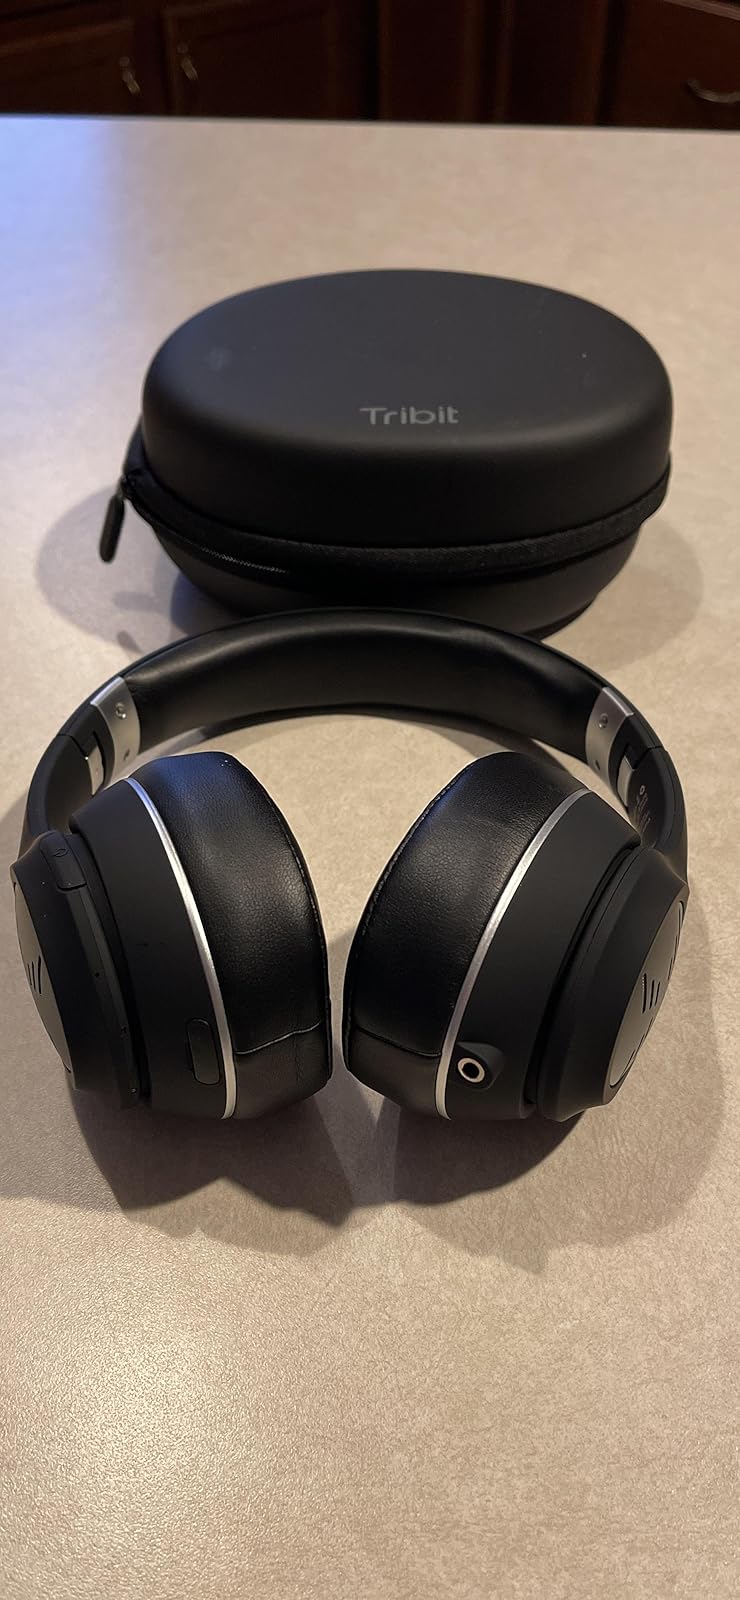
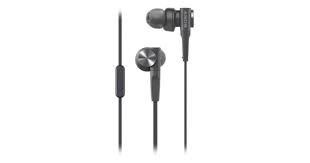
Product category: headphones
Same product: no